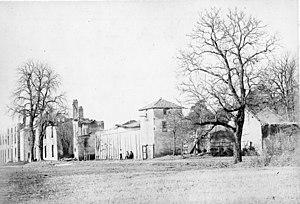
Photographie noir et blanc du château de Colombey, incendié après les batailles de la Guerre de 1870.
Le château de Colombey situé à Coincy en Moselle était un château de l’ancienne commune de Colombey, construit par le baron de Tschudi au XVIIIᵉ siècle. Il est incendié pendant la guerre franco-prussienne de 1870 et entièrement démoli après la Première Guerre mondiale.
Cette page concerne les événements qui se sont produits durant l'année 1870 en Lorraine.
Colombey est un ancien village ainsi qu'une ancienne seigneurie et paroisse du Pays messin. Commune éphémère du département de la Moselle, elle est annexée en 1812 à la commune de Coincy.
la liste des châteaux de la Moselle recense de manière non exhaustive les châteaux, maisons fortes, mottes castales, situés dans le département français de la Moselle. Il est fait état des inscriptions et classements au titre des monuments historiques.